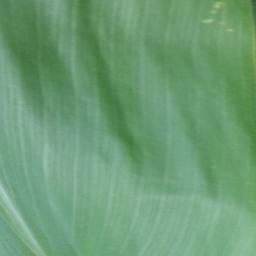
Label: Corn___healthy